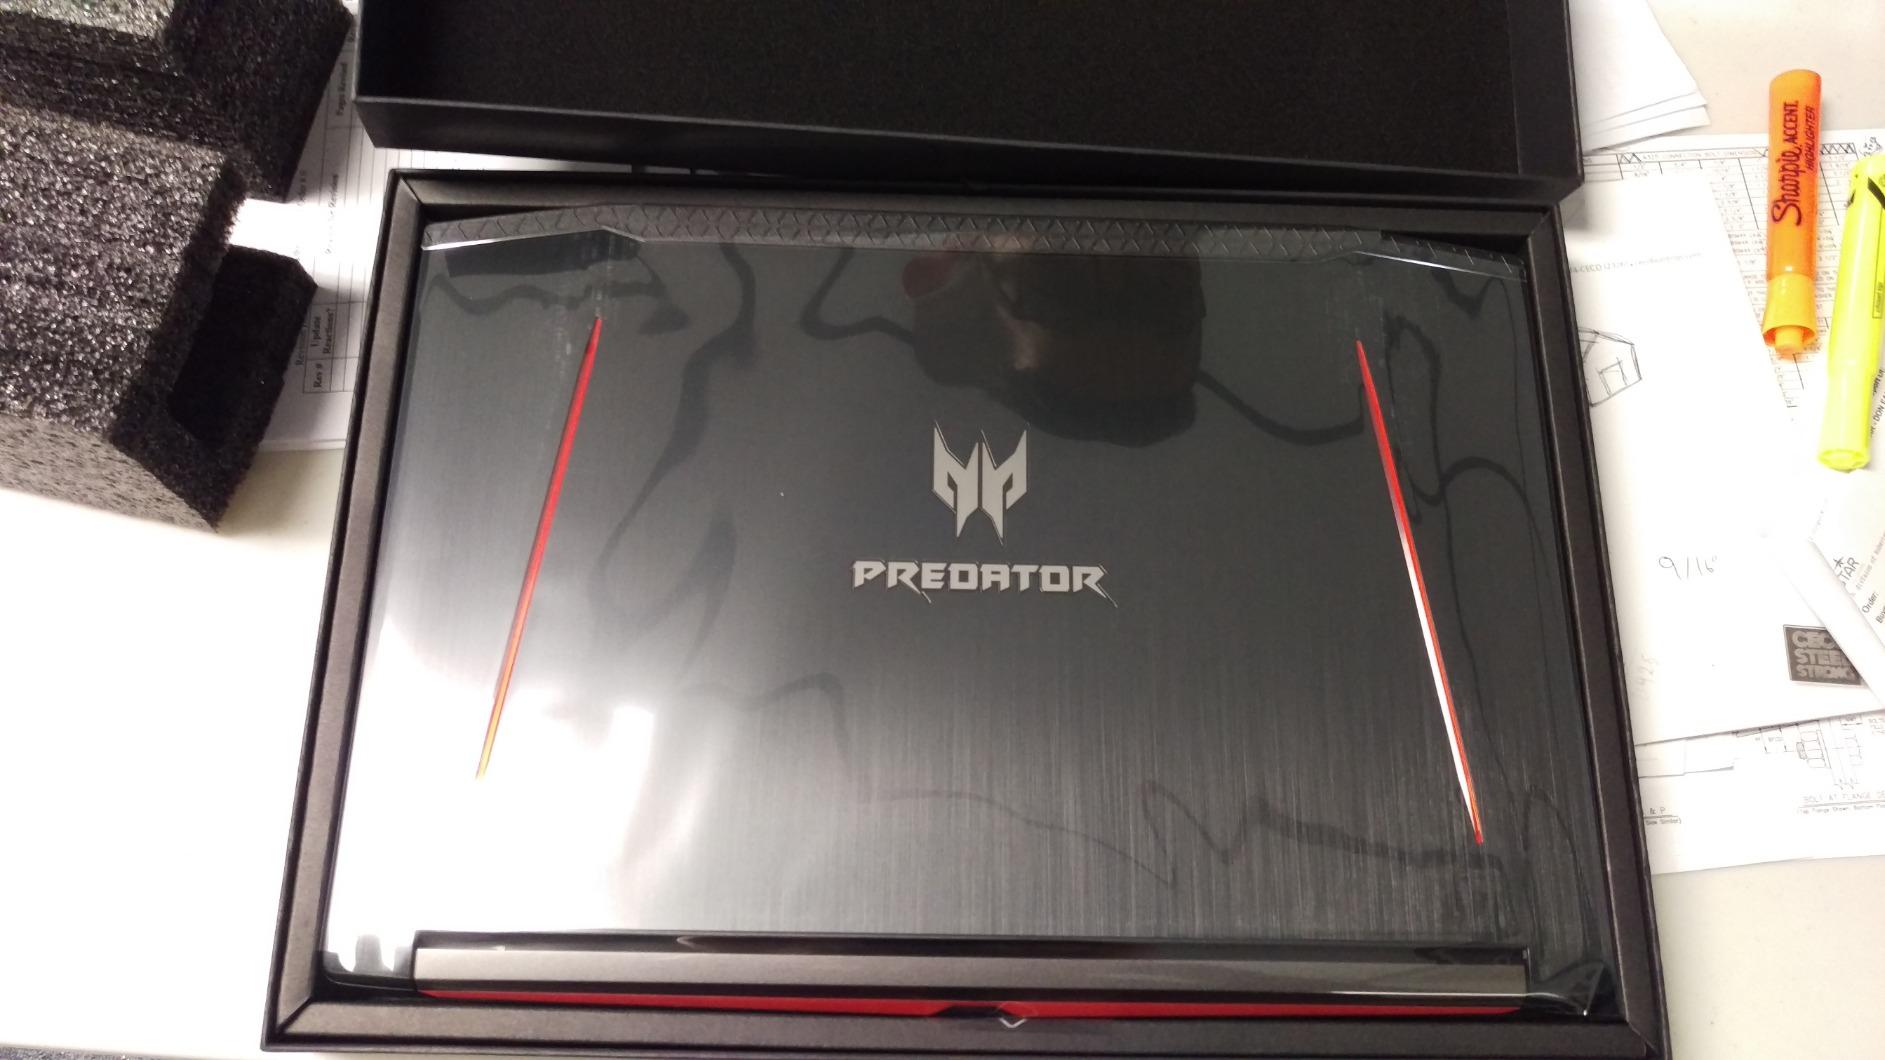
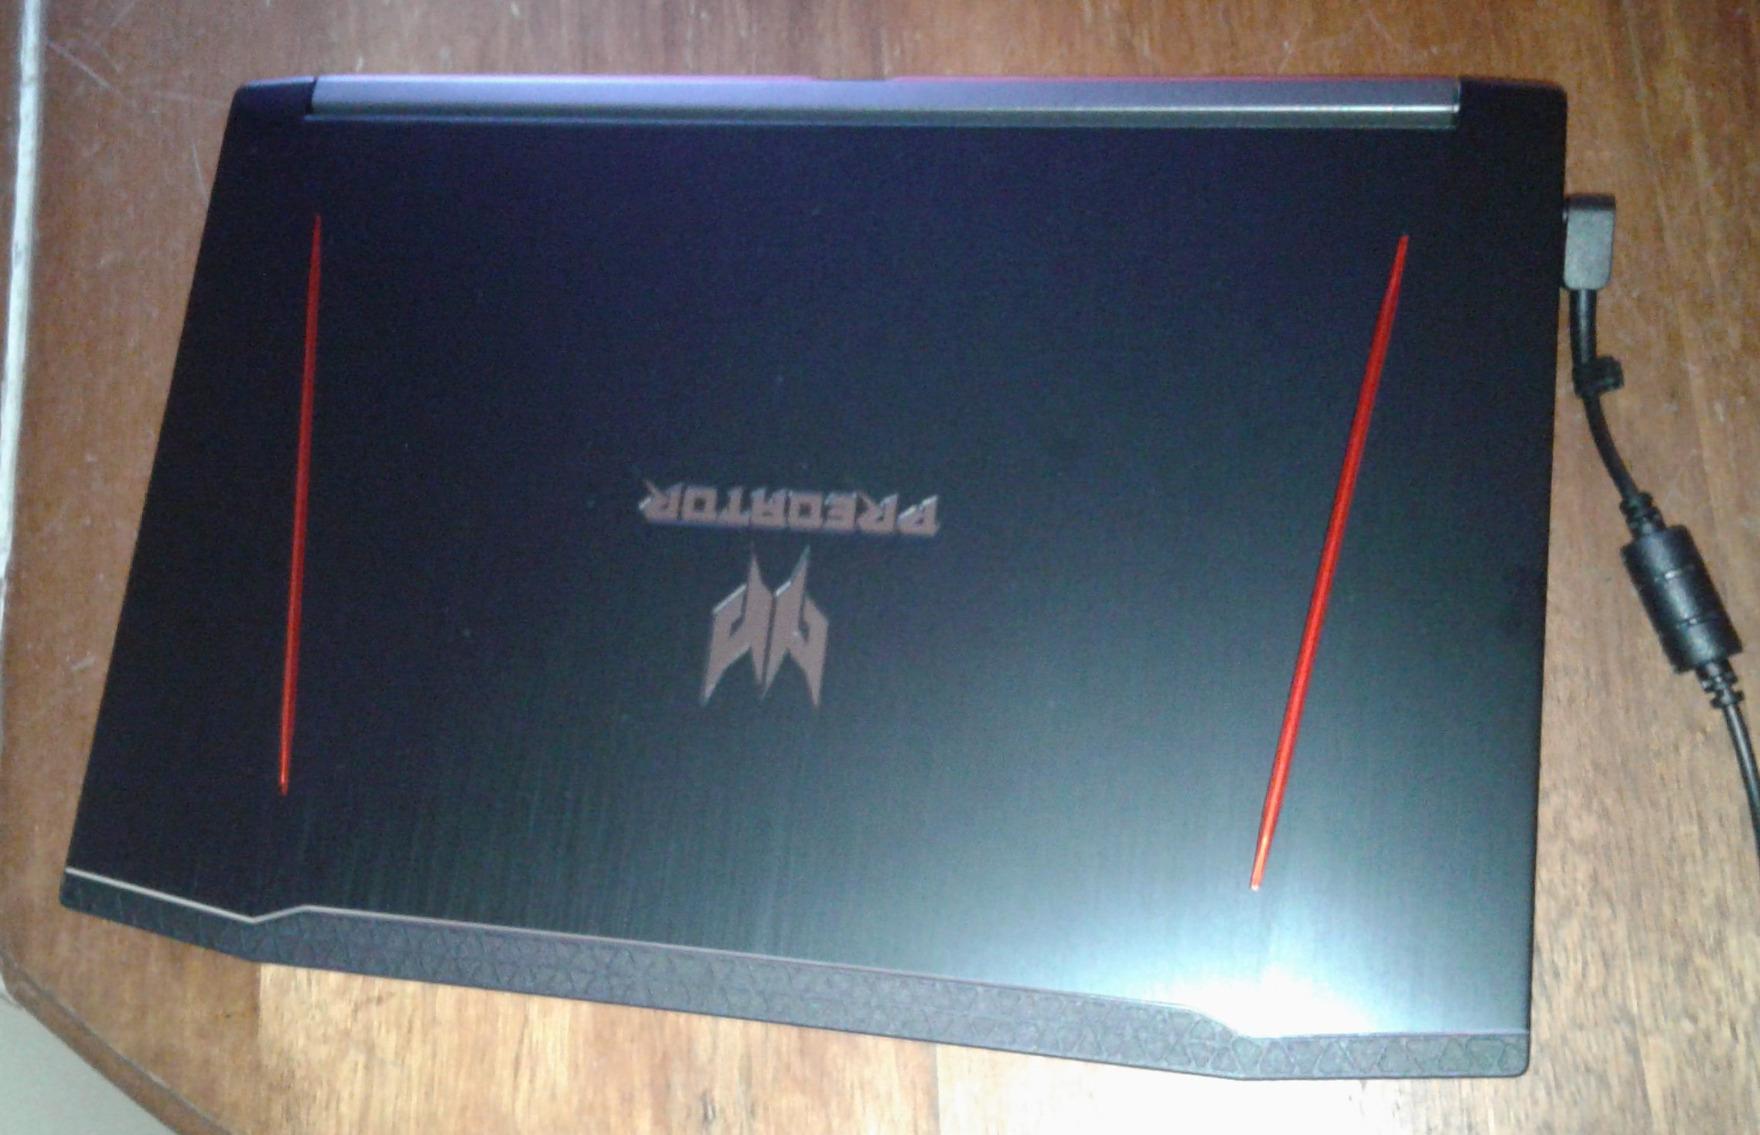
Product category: laptop
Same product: yes